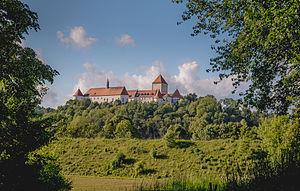
Albert-Sigismond de Bavière est prince-évêque de Freising et de Ratisbonne.